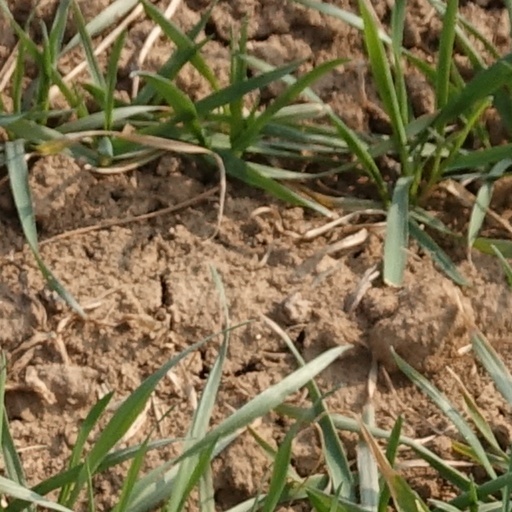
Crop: wheat